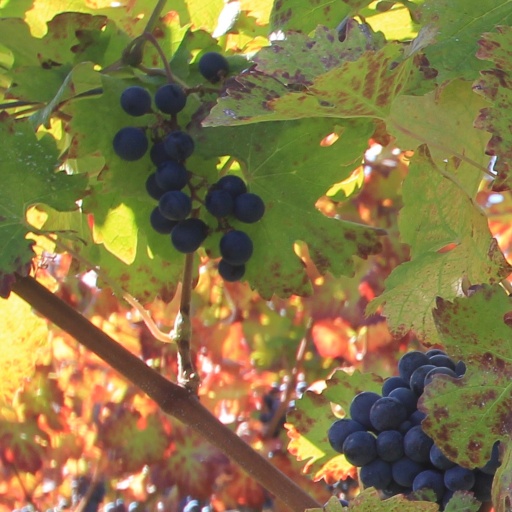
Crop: grape